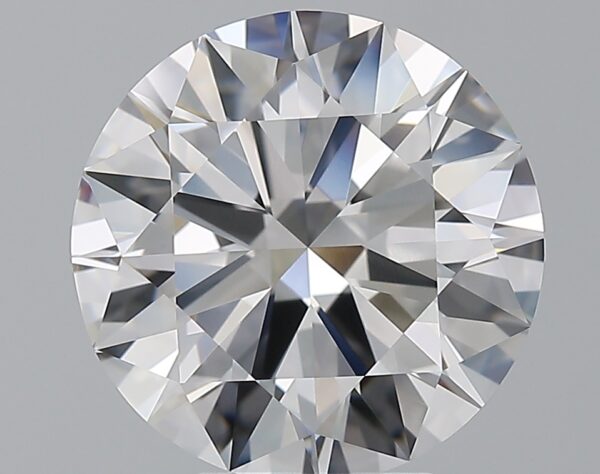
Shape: round
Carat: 5.51
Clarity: FL
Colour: D
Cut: EX
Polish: EX
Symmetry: EX
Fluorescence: N
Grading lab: GIA
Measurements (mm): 11.4 x 11.47 x 6.83